Music of the United States

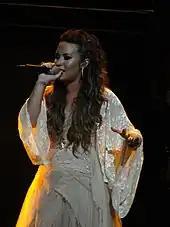

Hardcore, punk, and garage rock were the roots of "alternative rock", a diverse grouping of rock subgenres that were explicitly opposed to mainstream music, and that arose from the punk and post-punk styles. In the United States, many cities developed local alternative rock scenes, including Minneapolis and Seattle. Seattle's local scene produced grunge music, a dark and brooding style inspired by hardcore, psychedelia, and alternative rock. With the addition of a more melodic element to the sound of bands like Nirvana, Pearl Jam, Soundgarden, and Alice in Chains, grunge became wildly popular across the United States in 1991. Three years later, bands like Green Day, The Offspring, Rancid, Bad Religion, and NOFX hit the mainstream (with their respective then-new albums "Dookie", "Smash", "Let's Go", "Stranger than Fiction" and "Punk in Drublic") and brought the California punk scene exposure worldwide.